Chris Ruane

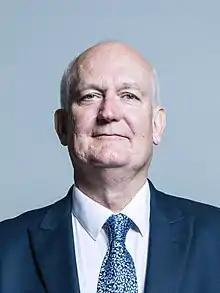
Official portrait, 2017

Christopher Shaun Ruane (born 18 July 1958) is a Welsh Labour politician who served as the Member of Parliament (MP) for the Vale of Clwyd from 1997 to 2015 and 2017 to 2019.